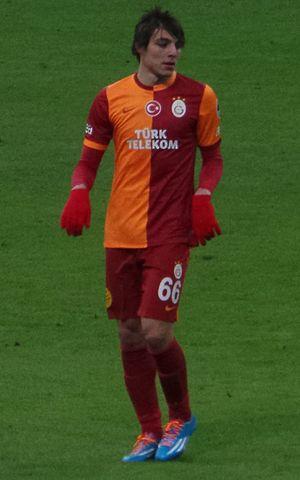
Salih Dursun né le 12 juillet 1991 à Sakarya, est un footballeur turc, qui évolue au poste de défenseur, au sein du club de Antalyaspor.